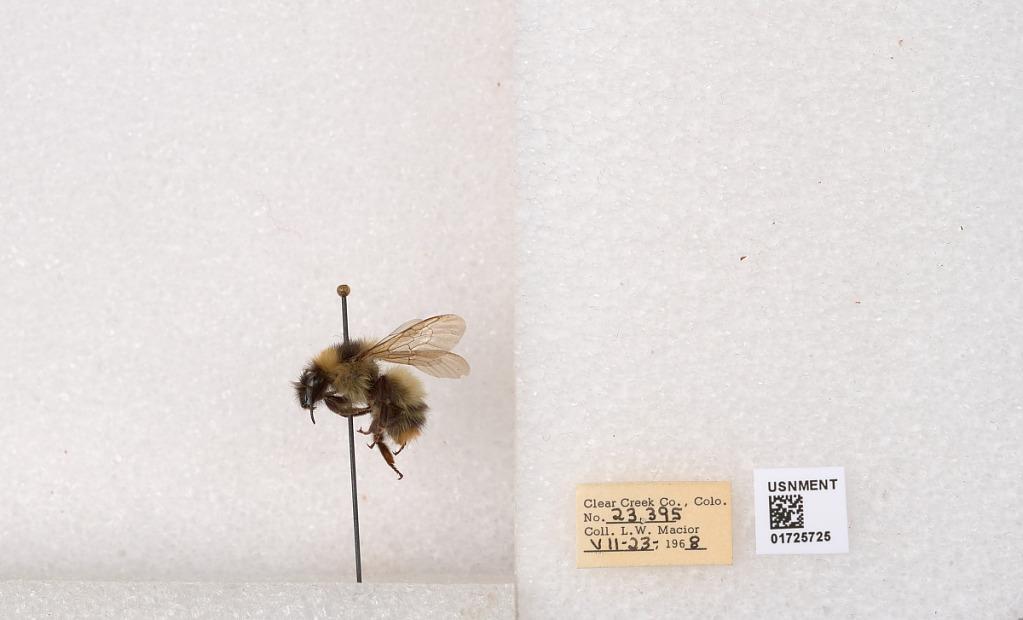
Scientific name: Bombus kirbyellus
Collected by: L. Macior
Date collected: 1968-7-23
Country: United States
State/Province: Colorado
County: Clear Creek
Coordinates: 39.6891, -105.644